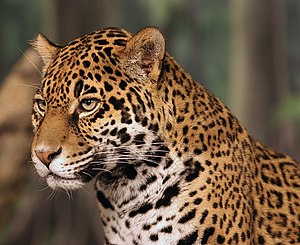
Polymorfisme
I biologi er en polymorfisme en-sekvens-variation. I modsætning til en mutation bliver den defineret som en ikke-sygdomsfremkaldende ændring eller en ændring fundet med en frekvens på mere end 1% i en population.